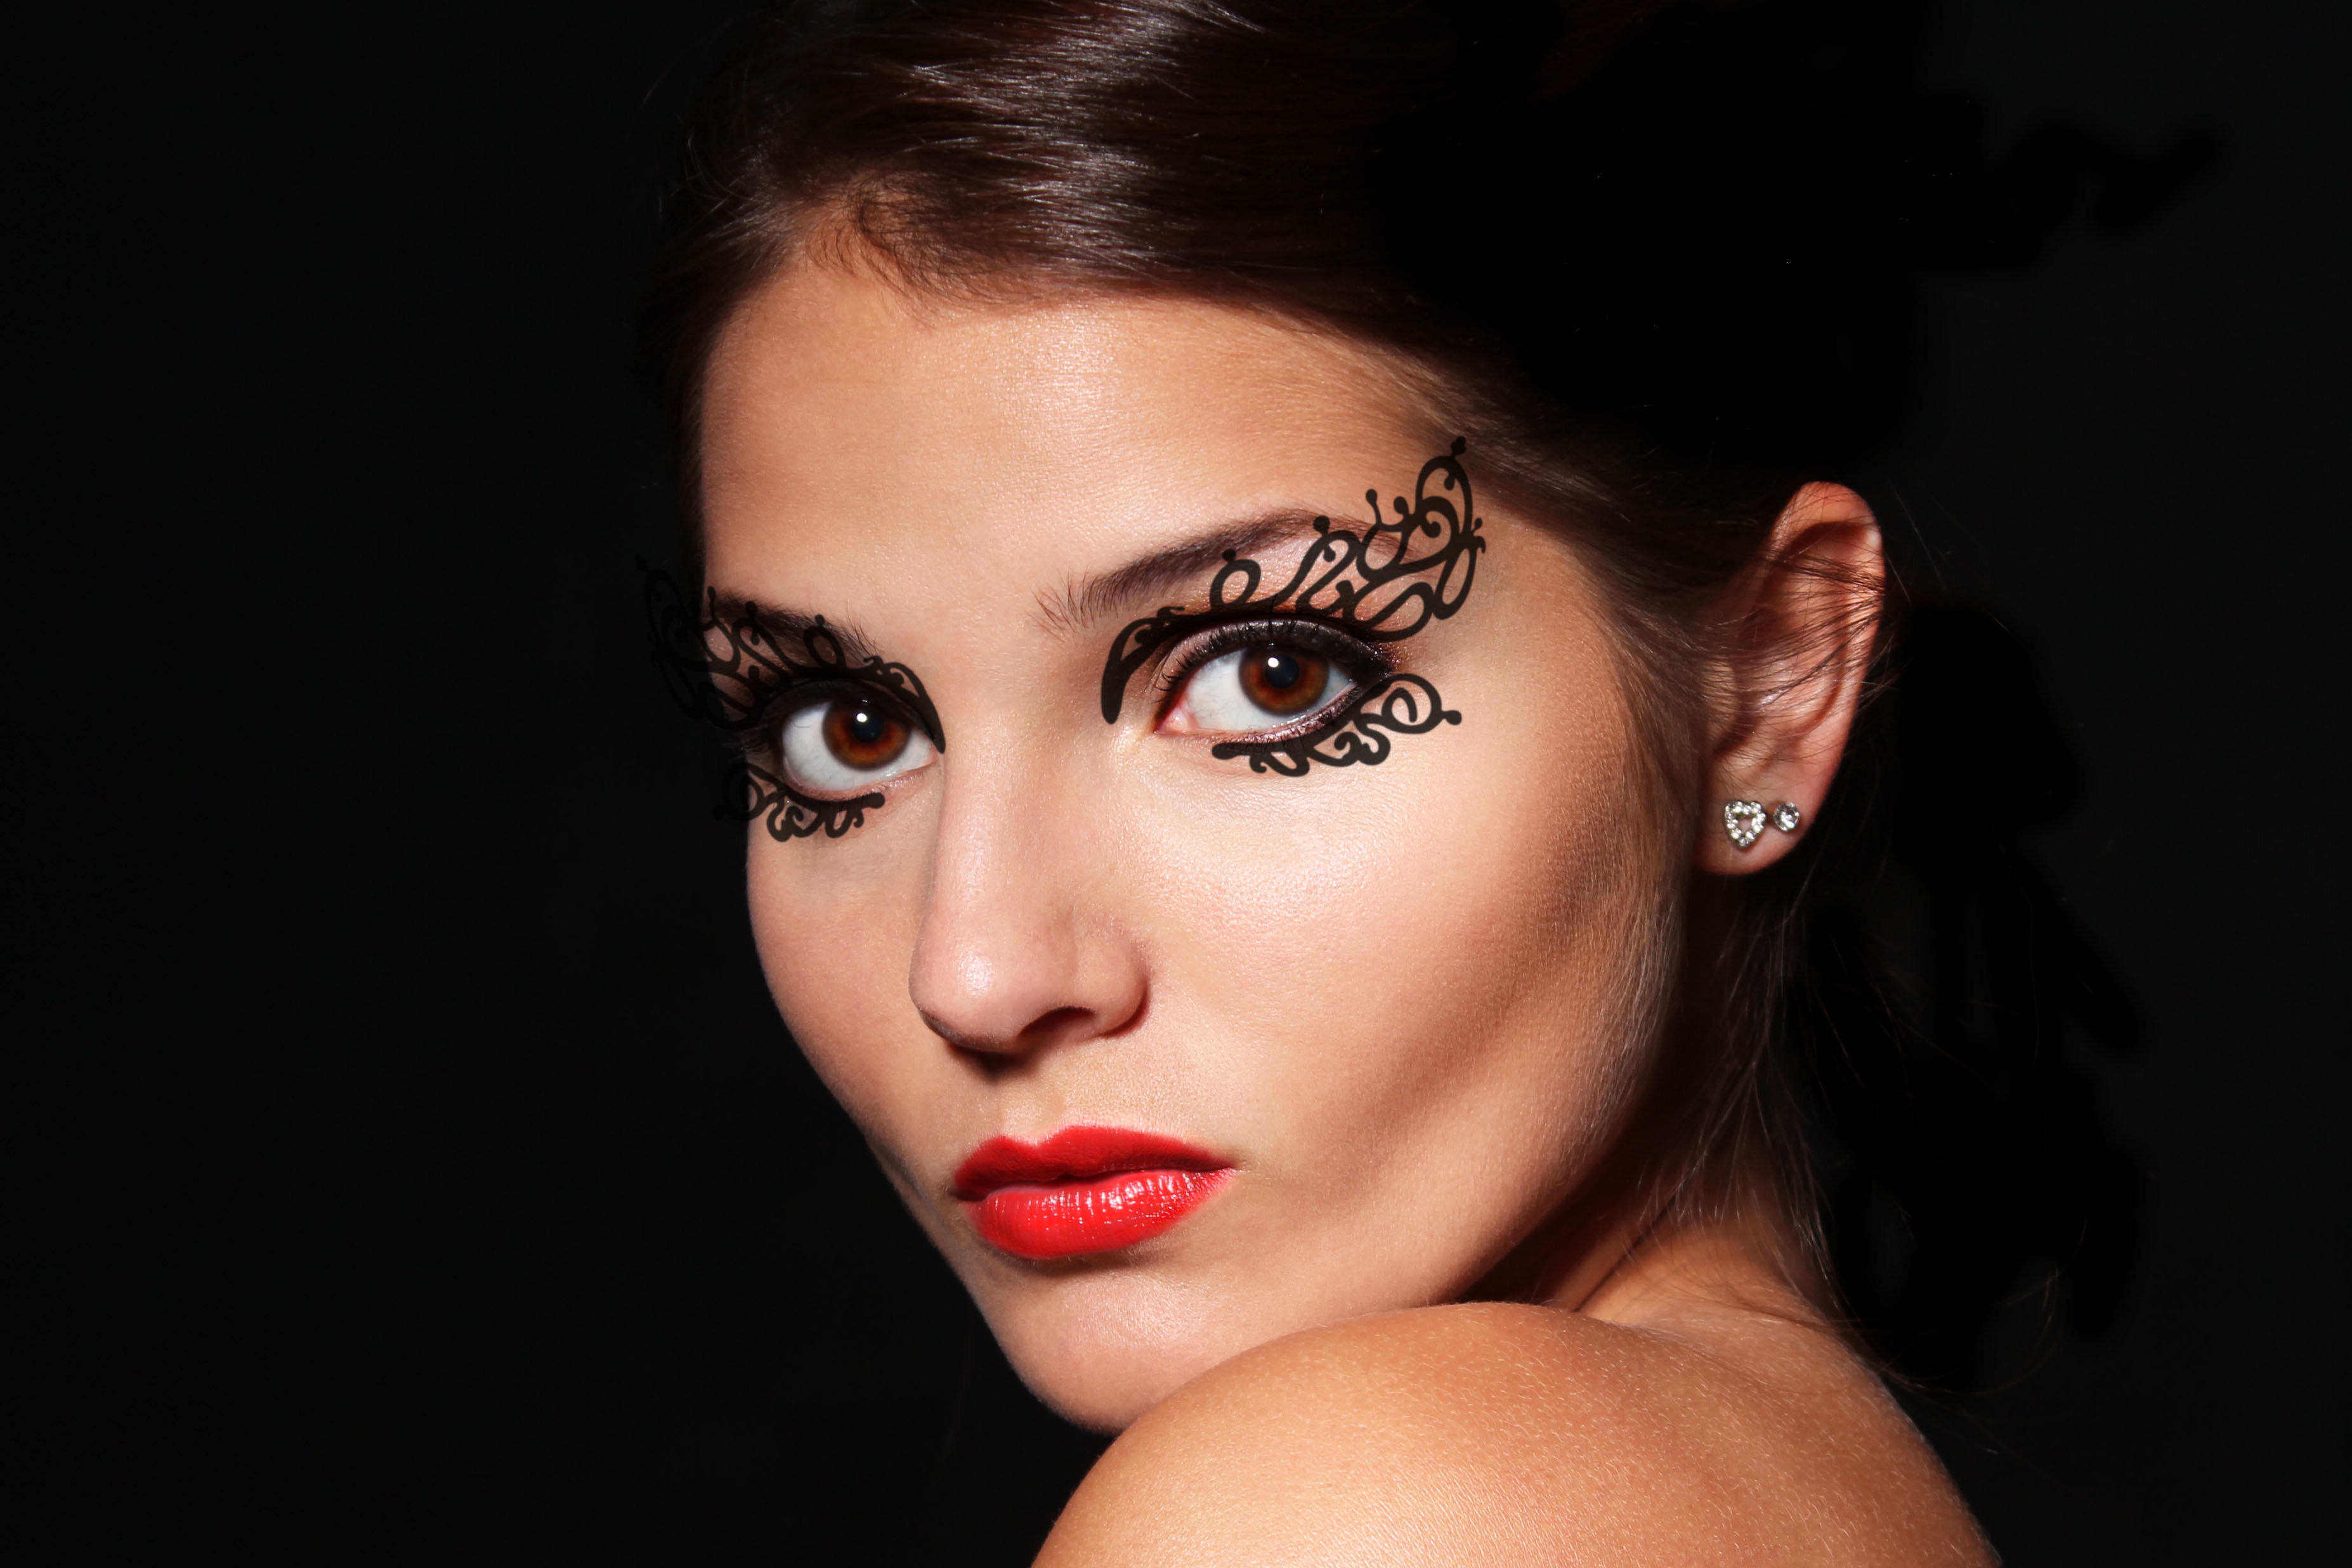
woman, hair, photography, portrait, model, red, fashion, black, lip, hairstyle, eyebrow, eyelash, close up, human body, black hair, face, nose, eye, head, skin, beauty, organ, photo shoot, brown hair, portrait photography